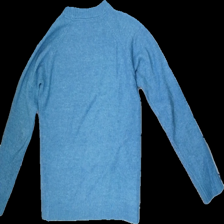
View: back
Type: Sweater
Category: Ladies
Brand: Lager 157
Colors: Blue
Material: 82%acrylic 18%polyester
Cut: C-collar, Regular
Size: XS
Season: Spring
Smell: Major
Price range: <50
Recommended usage: Export